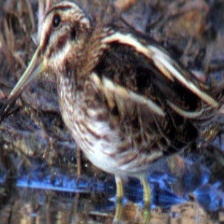
Species: JACK SNIPE
Scientific name: LYMNOCRYPTES MINIMUS